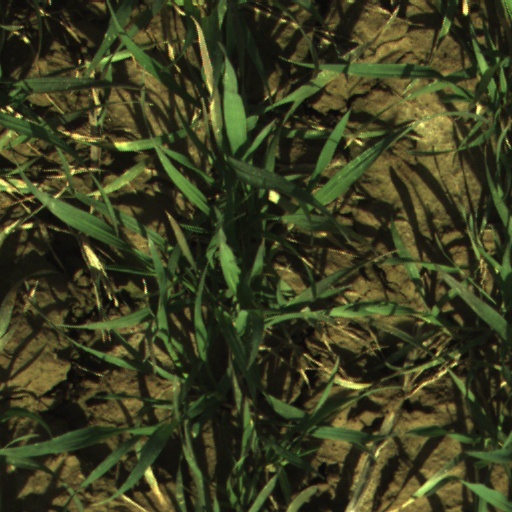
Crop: wheat